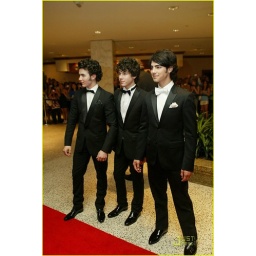
the Jonas Brothers at a white house dinner and in tux's hotties go jo broes